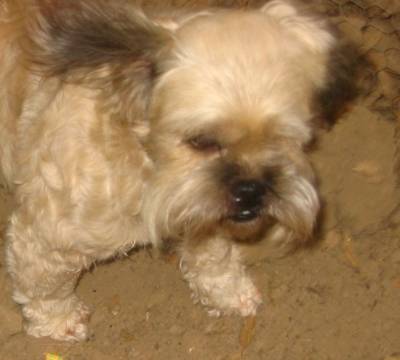
Label: dog